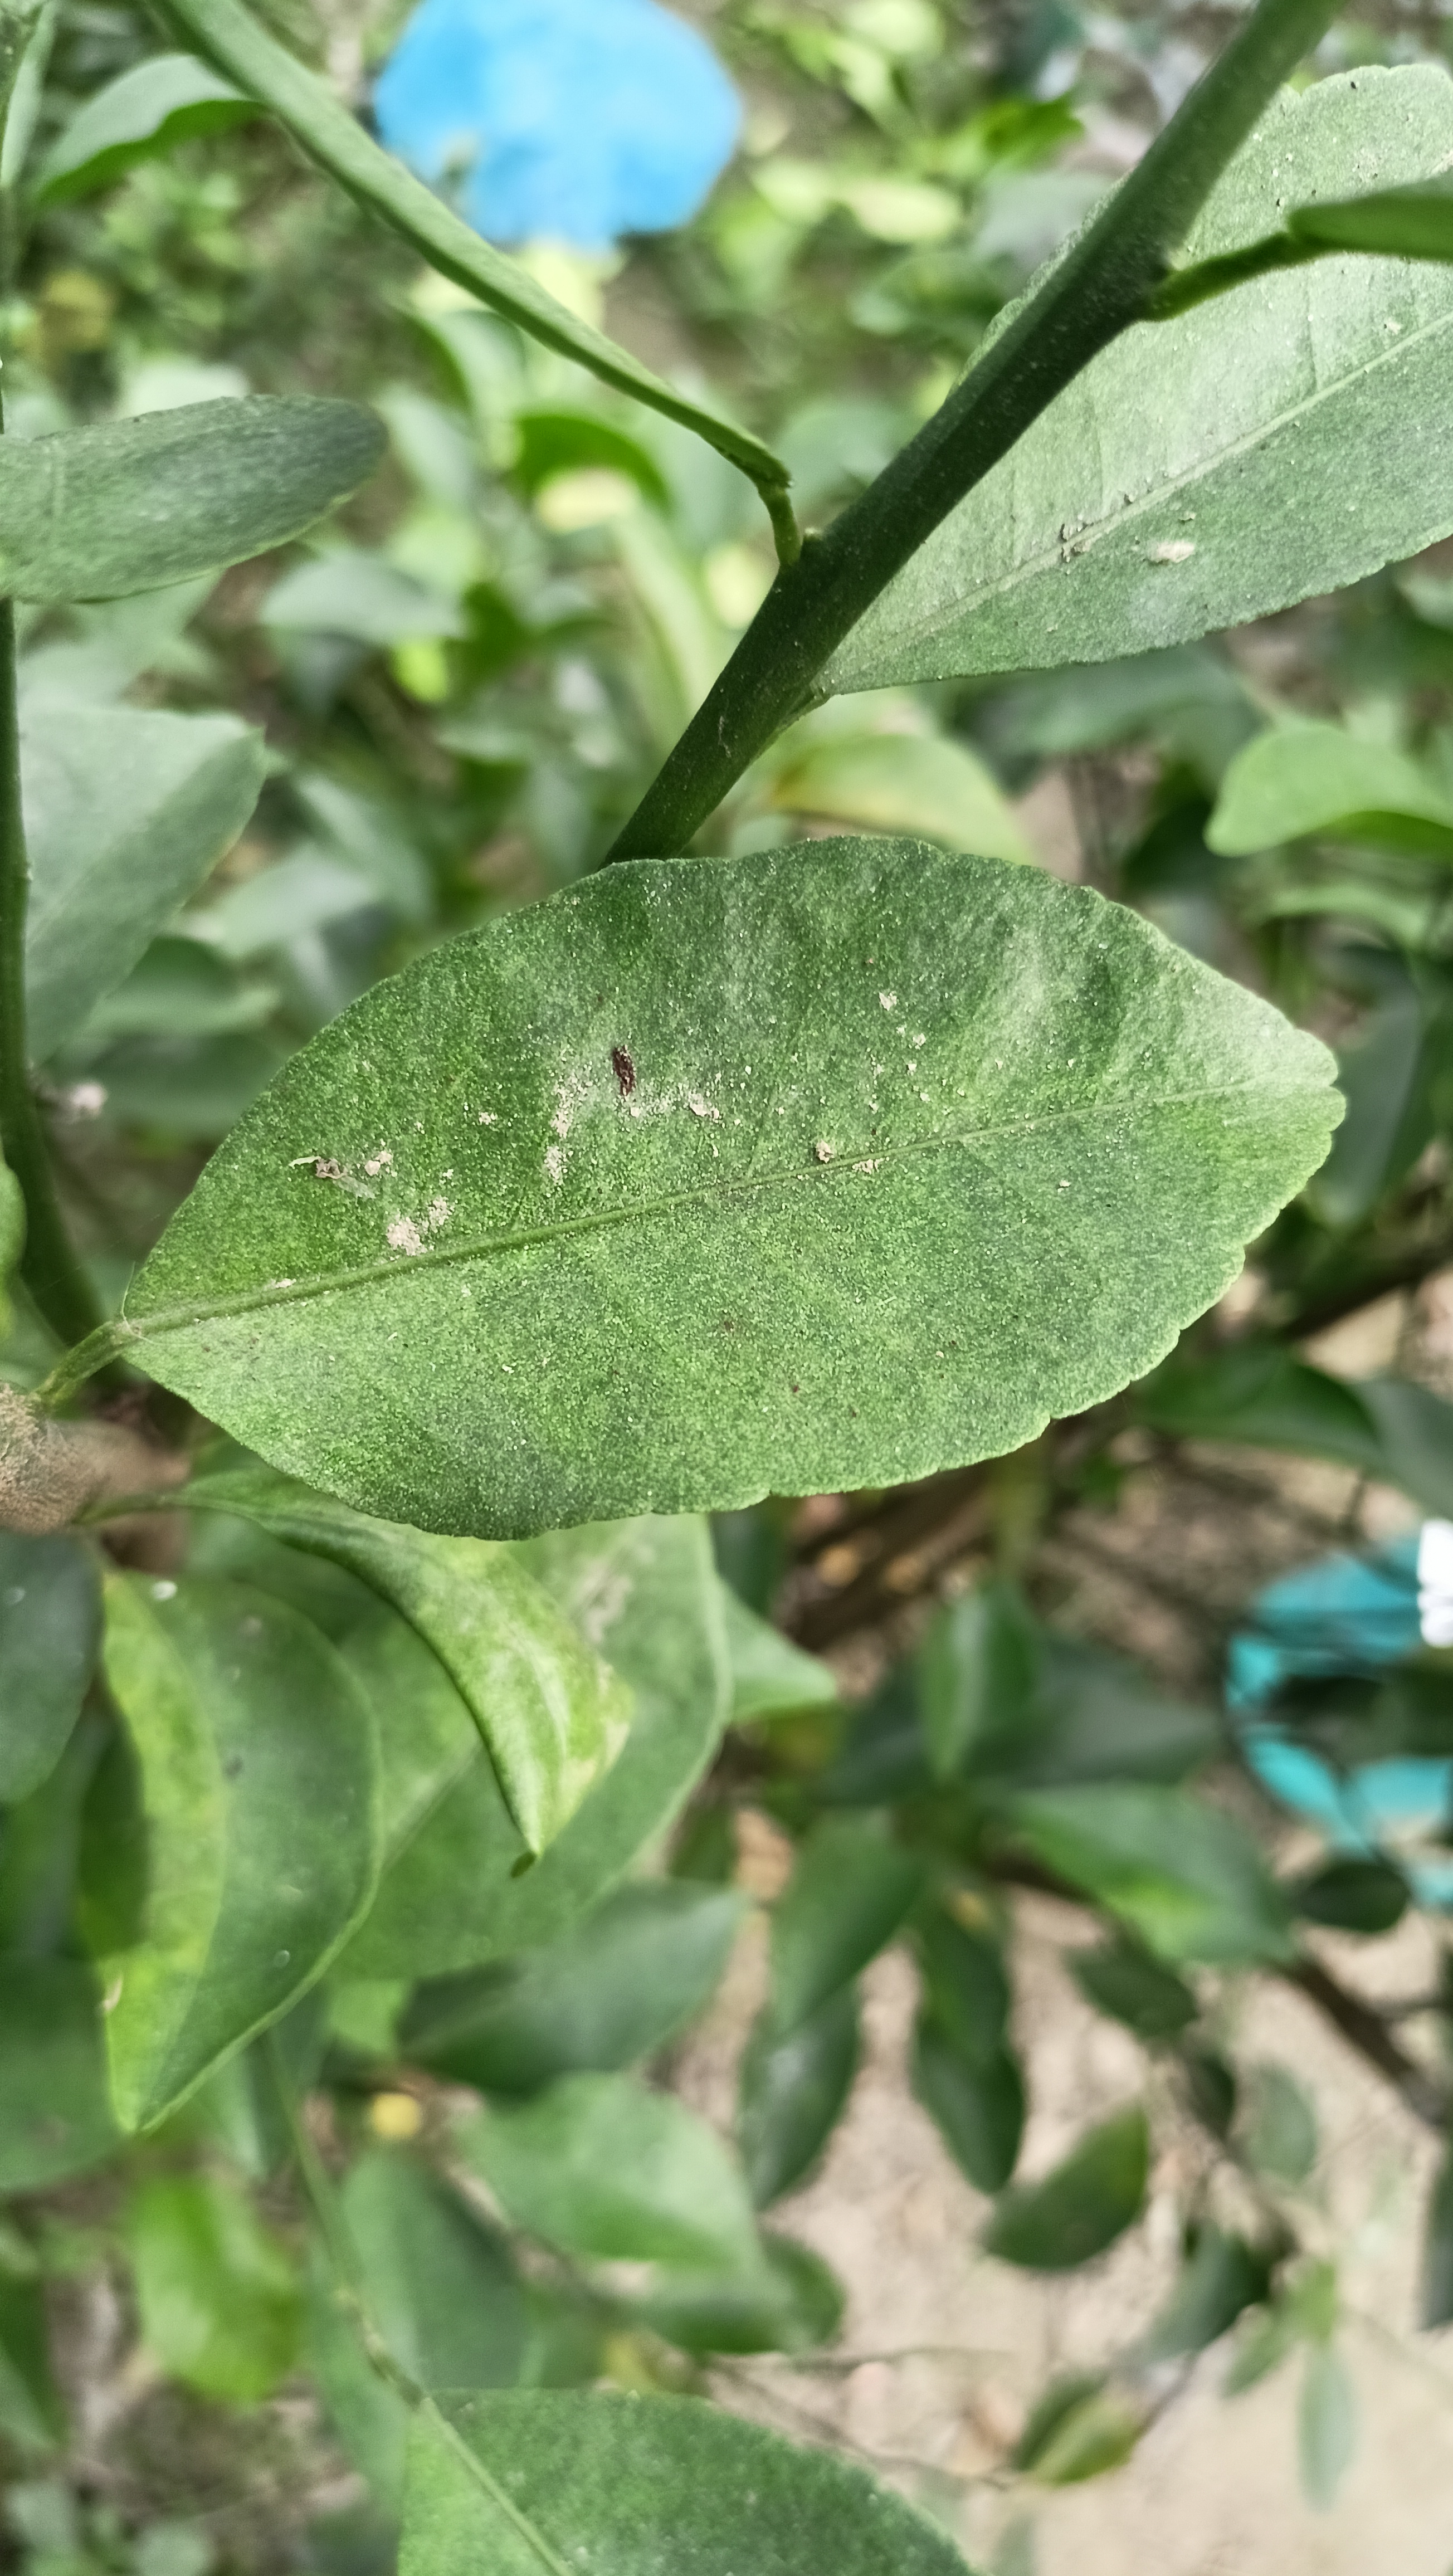
Mandarin leaf variety: China Mishti